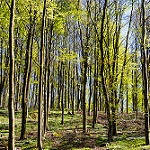
Label: forest